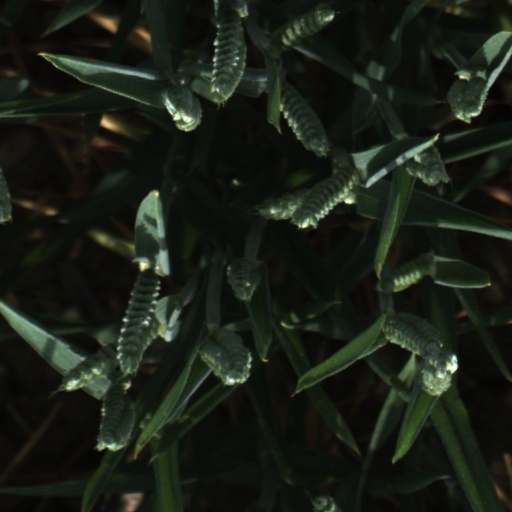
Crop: wheat